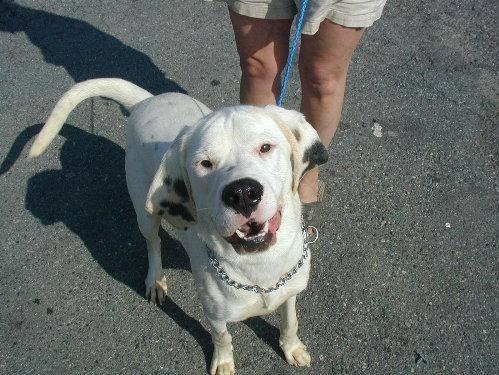
dog